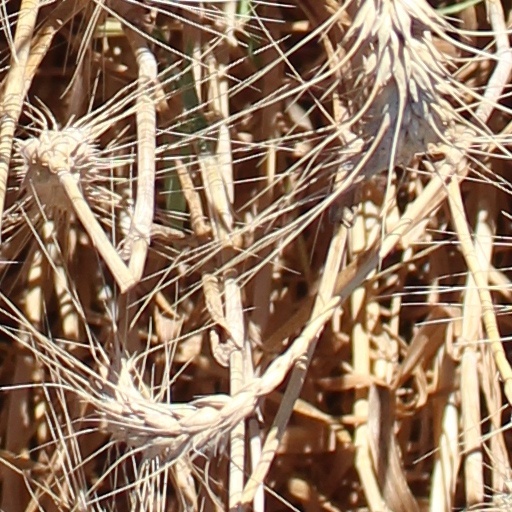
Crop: wheat